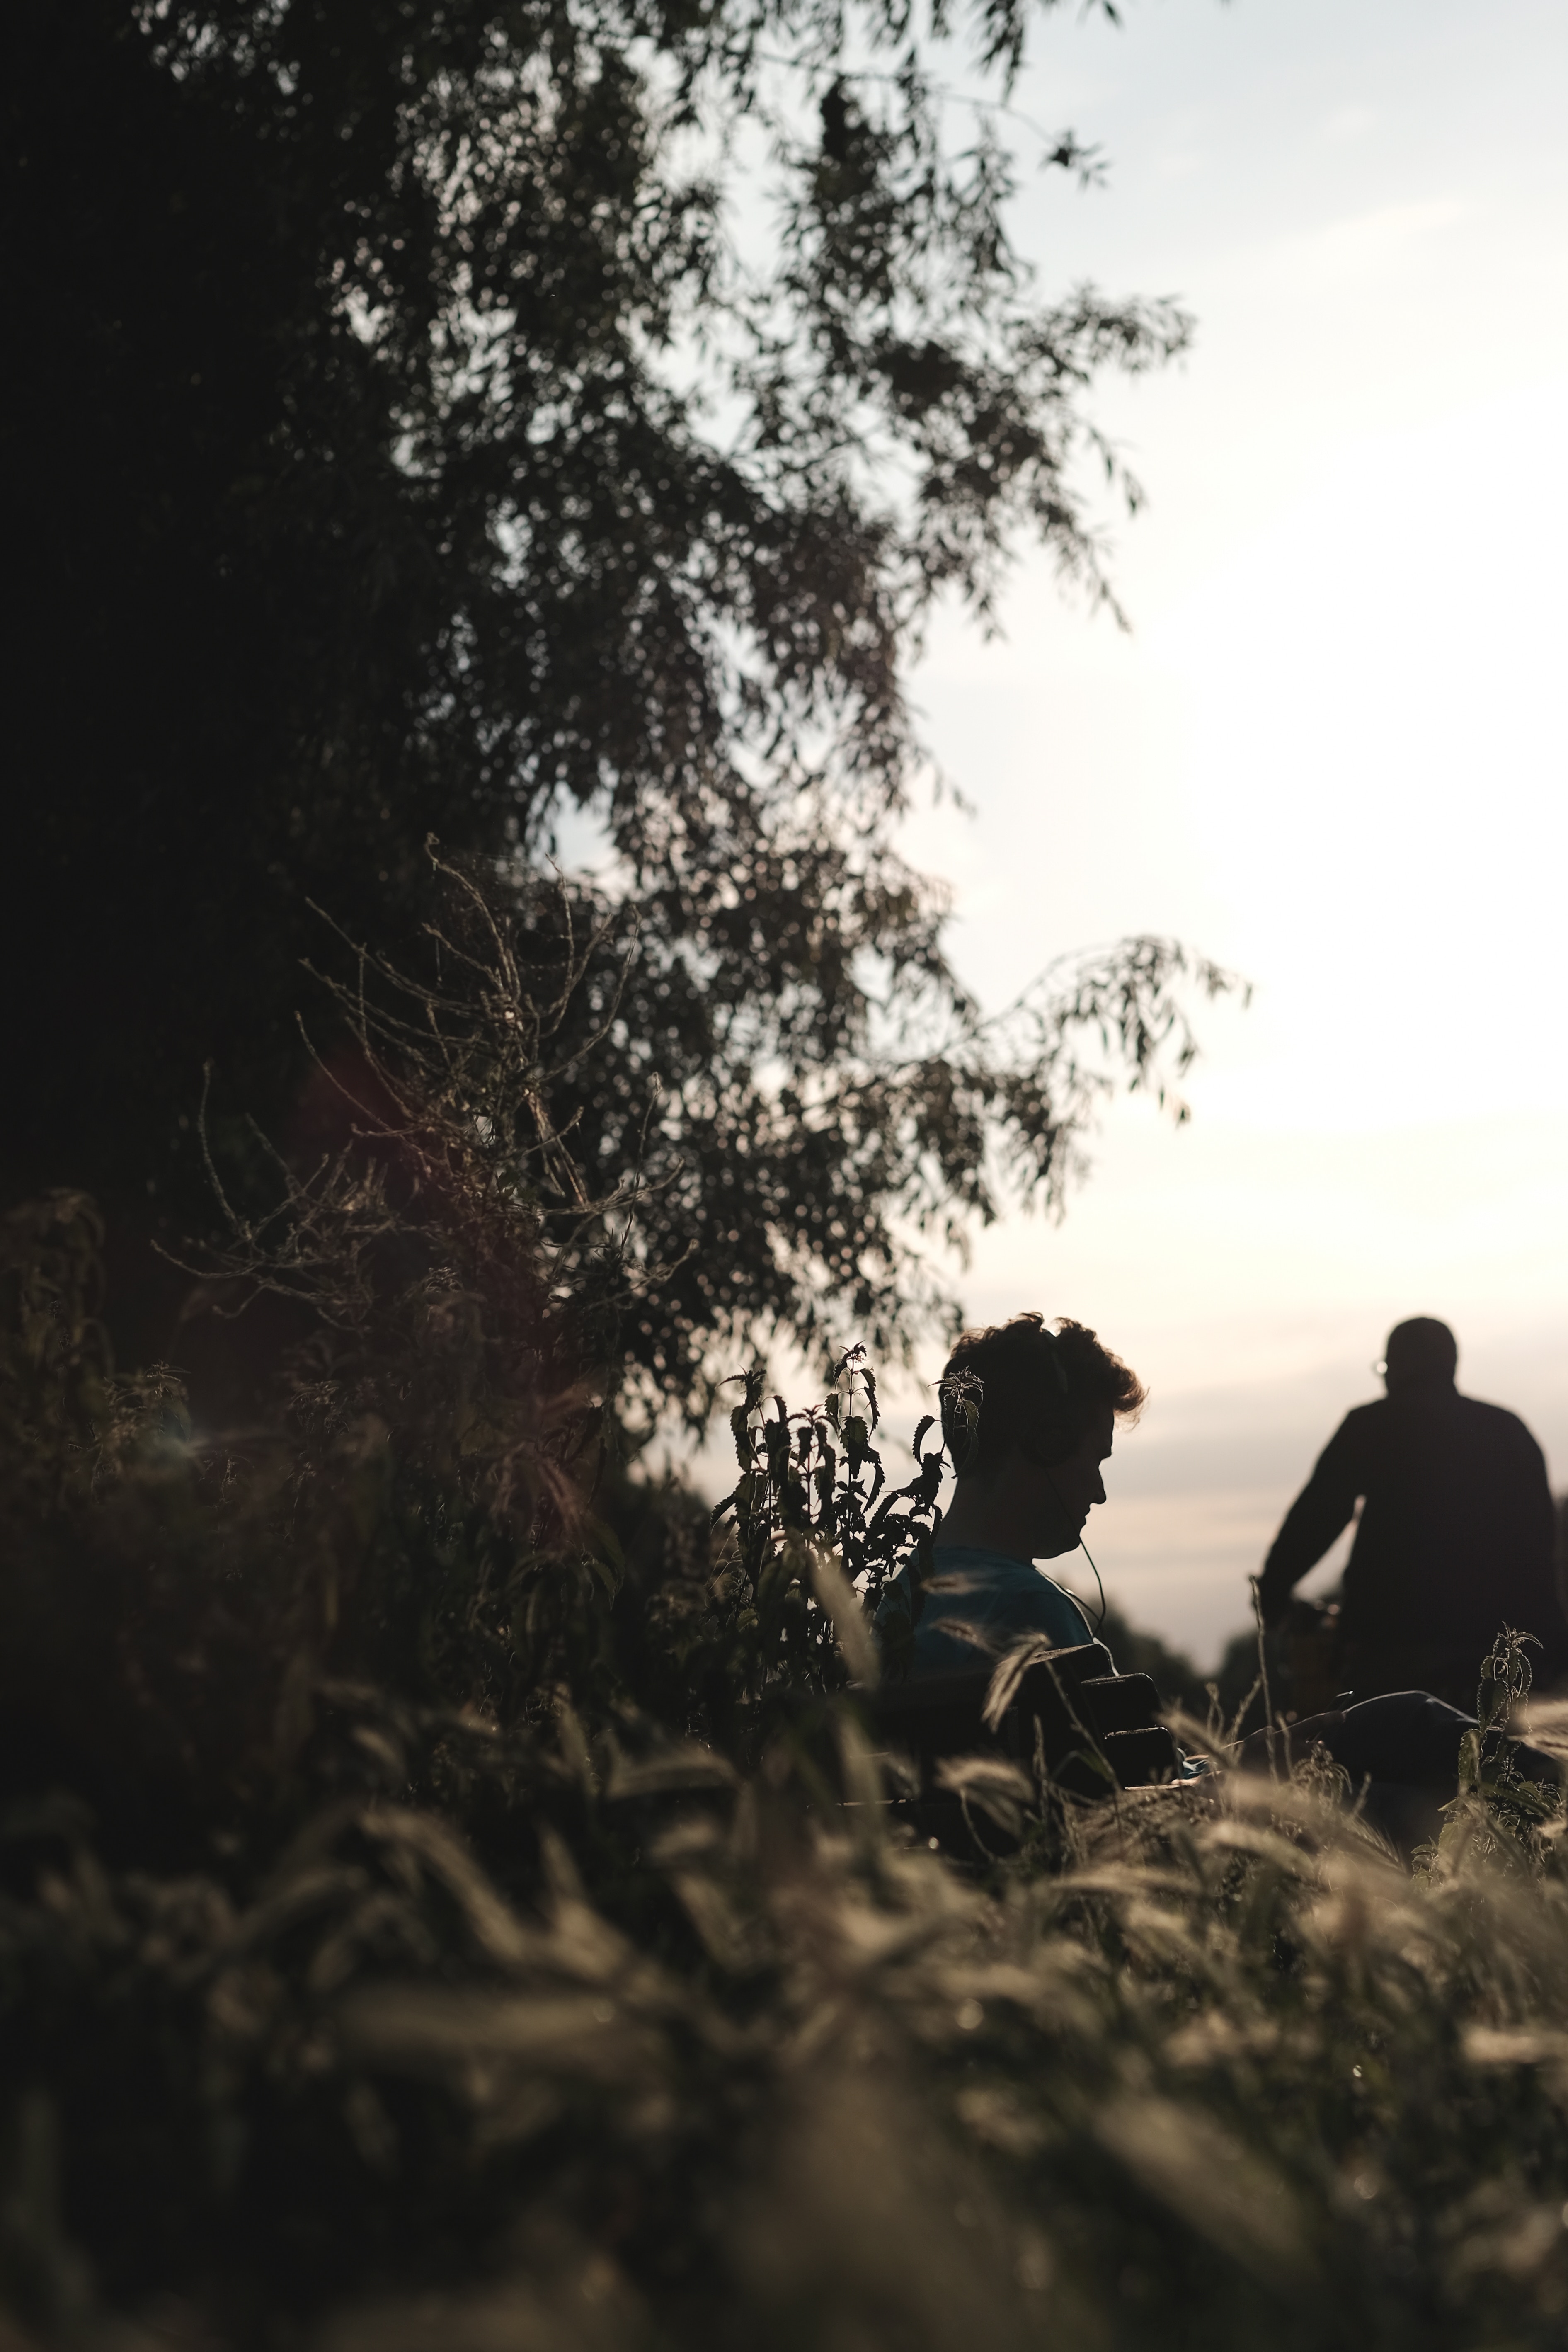
landscape, tree, water, grass, rock, branch, silhouette, plant, sky, sunlight, morning, evening, reflection, stock photography, woody plant